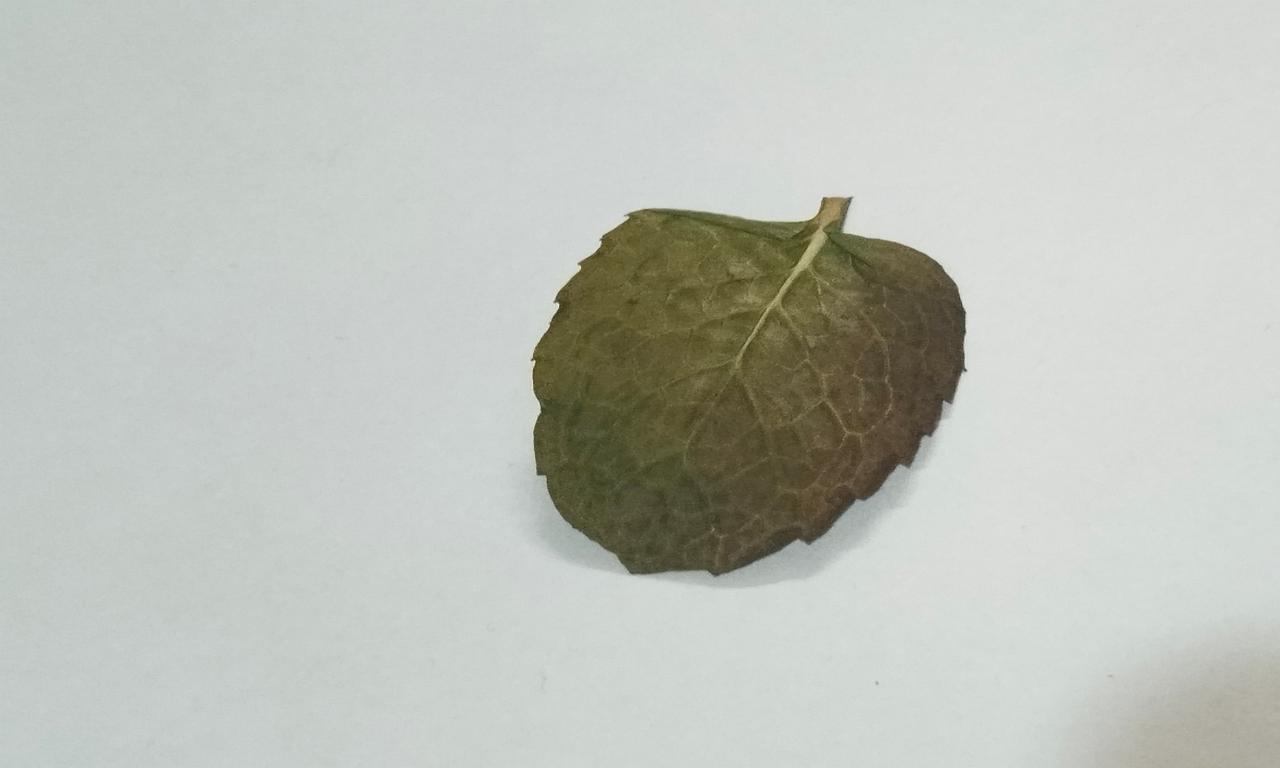
Label: Dried